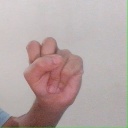
अक्षर: स